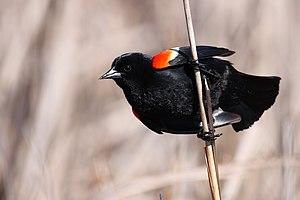
Carouge à épaulettes, Parc national de la Pointe-Pelée, Ontario, Canada Русский: Красноплечий чёрный трупиал (Agelaius phoeniceus), Онтарио, Канада
Cette liste des espèces d'oiseaux au Québec recense les taxons de ce groupe observés dans cette province du Canada. Elle provient de l'American Ornithologist Union en date du mois de janvier 2019. Elle comprend 470 espèces dont :
Cette liste des oiseaux au Canada provient de Bird Checklists of the World en date du mois de juillet 2018.
Le Carouge à épaulettes est une espèce de passereaux appartenant à la famille des Icteridae.